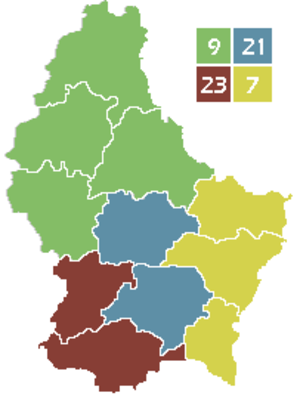
Les élections législatives, déterminent les 60 députés qui, dans le système monocaméral luxembourgeois, composent la Chambre des députés. La durée de leur mandat est de 5 ans.